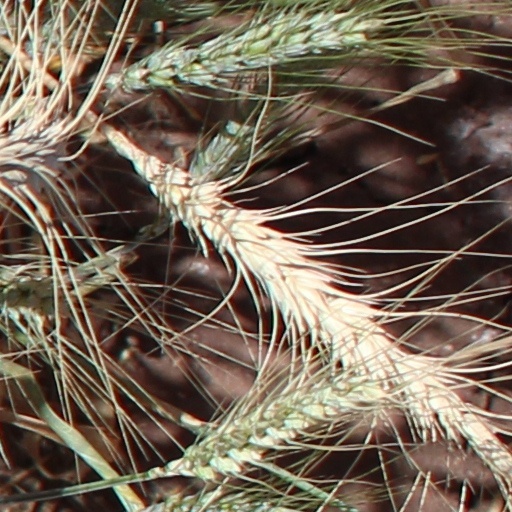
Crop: wheat